United States Post Office (Richfield Springs, New York)

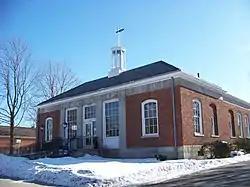

US Post Office-Richfield Springs is a historic post office building located at Richfield Springs in Otsego County, New York, United States. It was built in 1941–1942, and is one of a number of post offices in New York State designed by the Office of the Supervising Architect of the Treasury Department, Louis A. Simon. It is one story, five bay building with a granite clad foundation, brick facades laid in common bond and limestone trim. The roof is surmounted by an octagonal cupola with metal window tracery and a decorative iron weathervane. The building displays Colonial Revival style details. The interior features an untitled 1942 mural by artist John W. Taylor depicting a local landscape. It is located within the East Main Street Historic District.